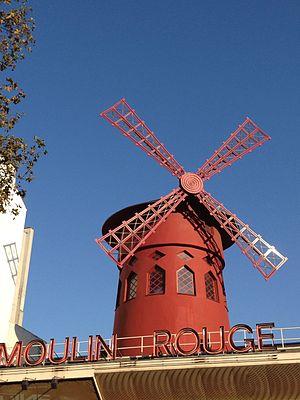
Projet Iphone4S vs Holga
Le Moulin-Rouge, également graphié Moulin Rouge, est un cabaret parisien fondé en 1889 par le Catalan Joseph Oller et Charles Zidler, qui possédaient déjà l'Olympia. Il est situé sur le boulevard de Clichy dans le 18ᵉ arrondissement de Paris, au pied de la butte Montmartre. Son style et son nom ont été imités et empruntés par d'autres cabarets dans le monde entier.
Montmartre est un quartier de Paris dominé par la basilique du Sacré-Cœur. Depuis le XIXᵉ siècle, il accueille de nombreux artistes tels que Picasso ou Modigliani et devient le symbole d'un mode de vie bohème.